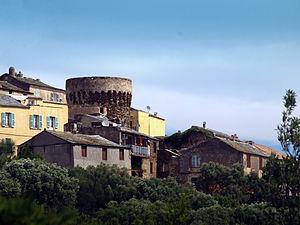
Ersa (Corse) - Tour génoise de Poggio
Ersa est une commune française située dans la circonscription départementale de la Haute-Corse et le territoire de la collectivité de Corse. Elle appartient à l'ancienne piève de Luri, dans le Cap Corse.
Cet article recense les monuments historiques de la Haute-Corse, en France.
Cette liste recense 83 tours génoises de Corse, soit 36 en Corse-du-Sud et 47 en Haute-Corse. Celles-ci sont présentées dans le sens horaire, en fonction de leur implantation, sur le littoral ou pas, depuis l'extrémité Nord de l'île. N'ont été retenues que les tours portées sur les cartes IGN, y compris celles qui sont aujourd'hui ruinées.